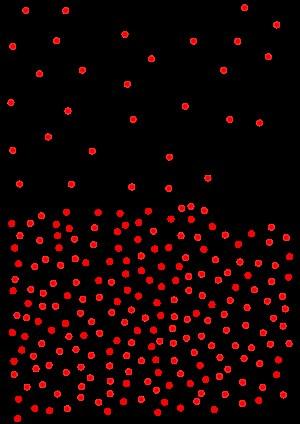
L'évaporation est un passage progressif de l'état liquide à l'état gazeux. Ce phénomène est donc une vaporisation progressive qui a pour effet d'absorber de l'énergie thermique et donc de réduire la température de l’environnement.